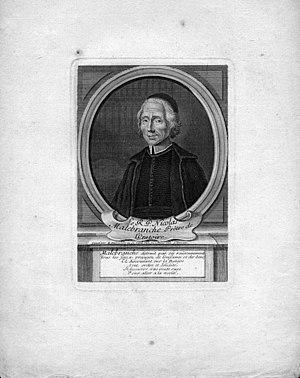
portrait gravé